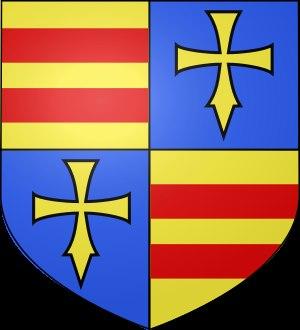
L'Oldenbourg a été un État indépendant de 1088 à 1945, d'abord en tant que comté, puis duché, grand-duché et enfin État libre après l'abolition de la monarchie en 1918. Jusqu'à cette date, tous ses souverains sont issus de la maison d'Oldenbourg, qui a également donné des monarques au Danemark, à la Norvège, à la Russie et à la Grèce, entre autres.